A New System of Domestic Cookery

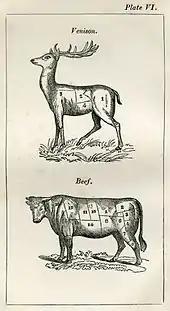
Plate VI, "Venison. Beef."

The review concluded that "though we have no respect for Mrs. Rundell's salmis, we cordially admire her practical good sense, and applaud her for the production of a useful book" which had been "the pattern of all that have since been published."